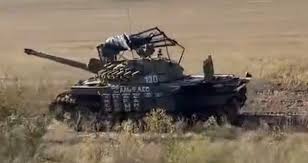
Label: Tank